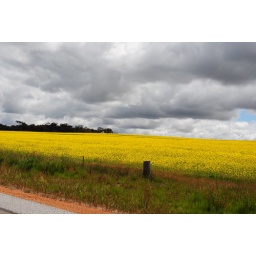
storm brewing over yellow field